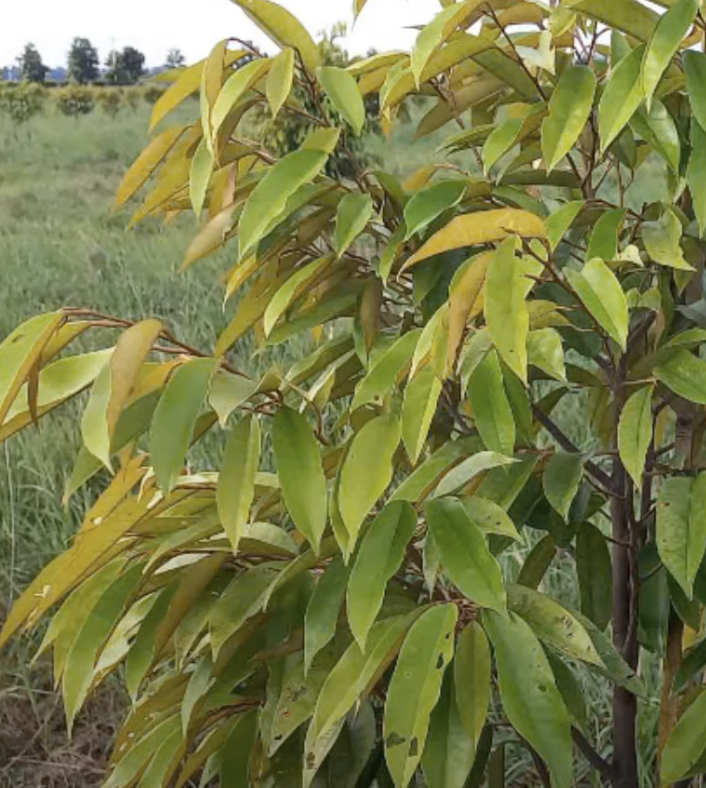
Label: yellow_leaf